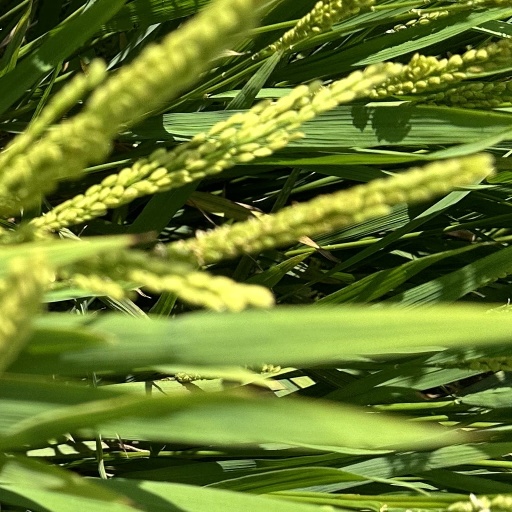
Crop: rice